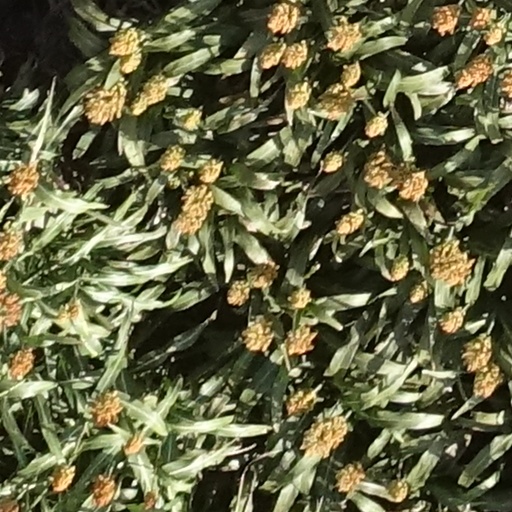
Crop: sorghum